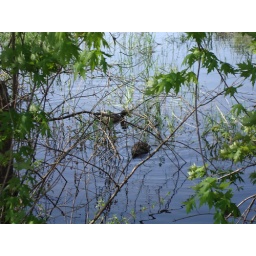
There's plenty of standing water in City Park, and the ducks love it.